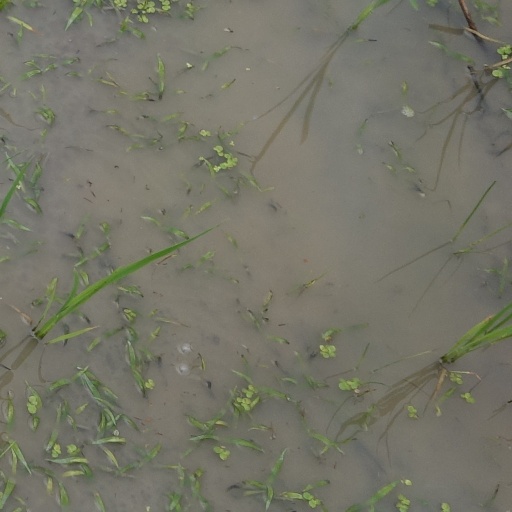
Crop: rice